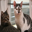
Label: cat